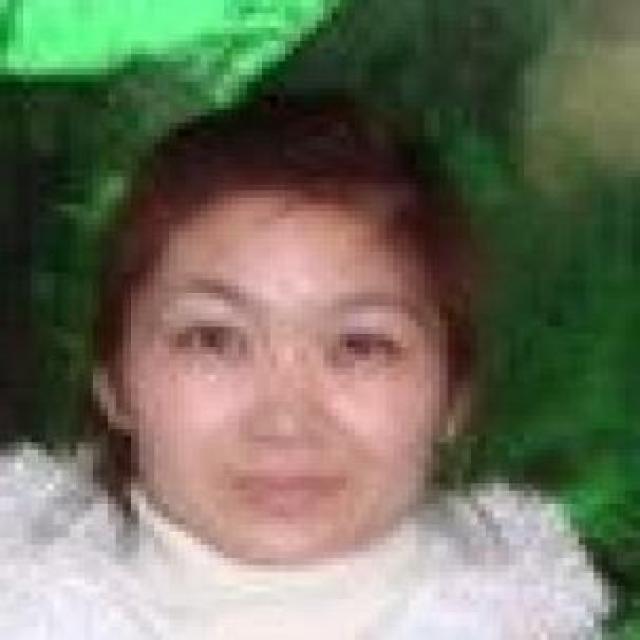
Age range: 21-44